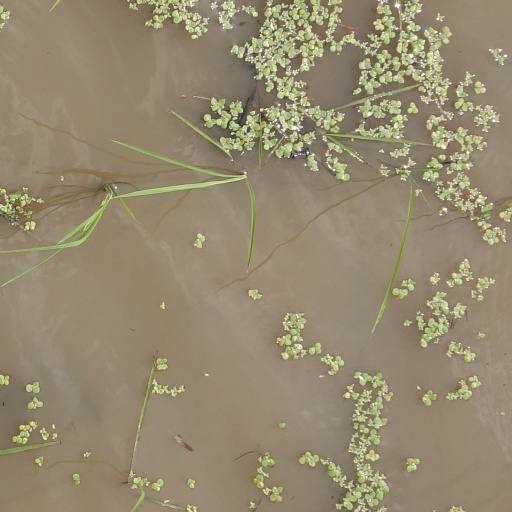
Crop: rice